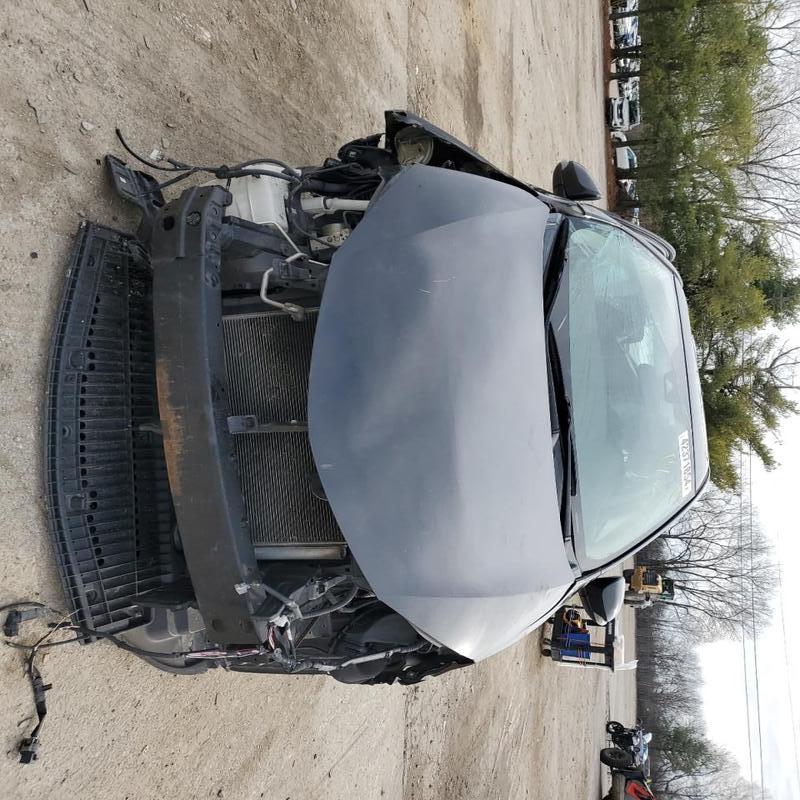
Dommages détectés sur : plaque d'immatriculation avant, pare-choc avant, feu avant droit, feu avant gauche, capot, pare-brise avant, aile avant droite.
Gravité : majeur